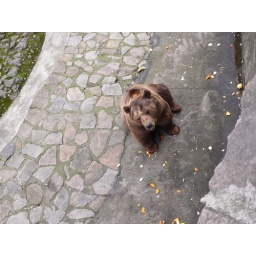
a puzzled bear sitting amidst the remains of fruit thrown in by visitors